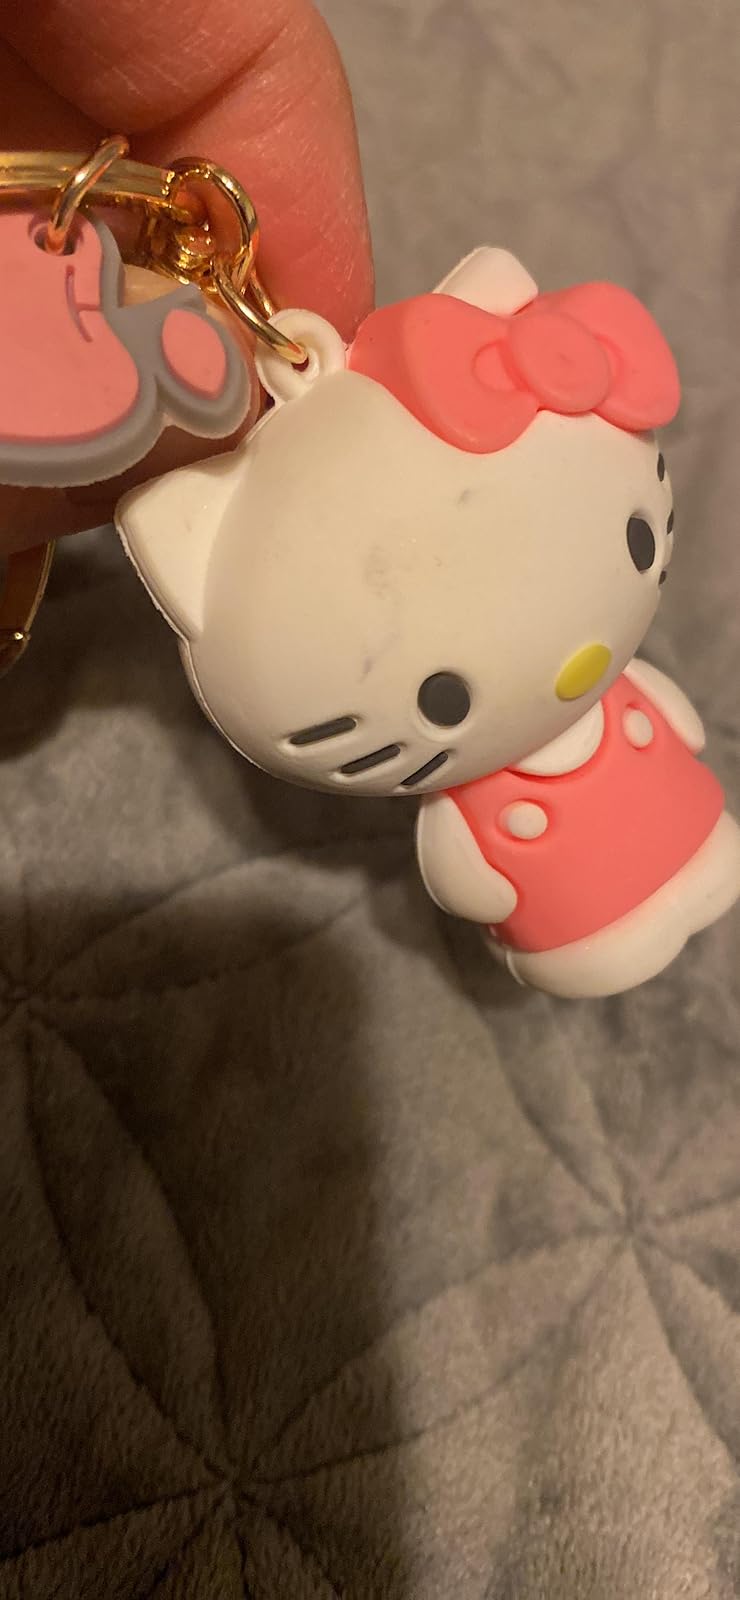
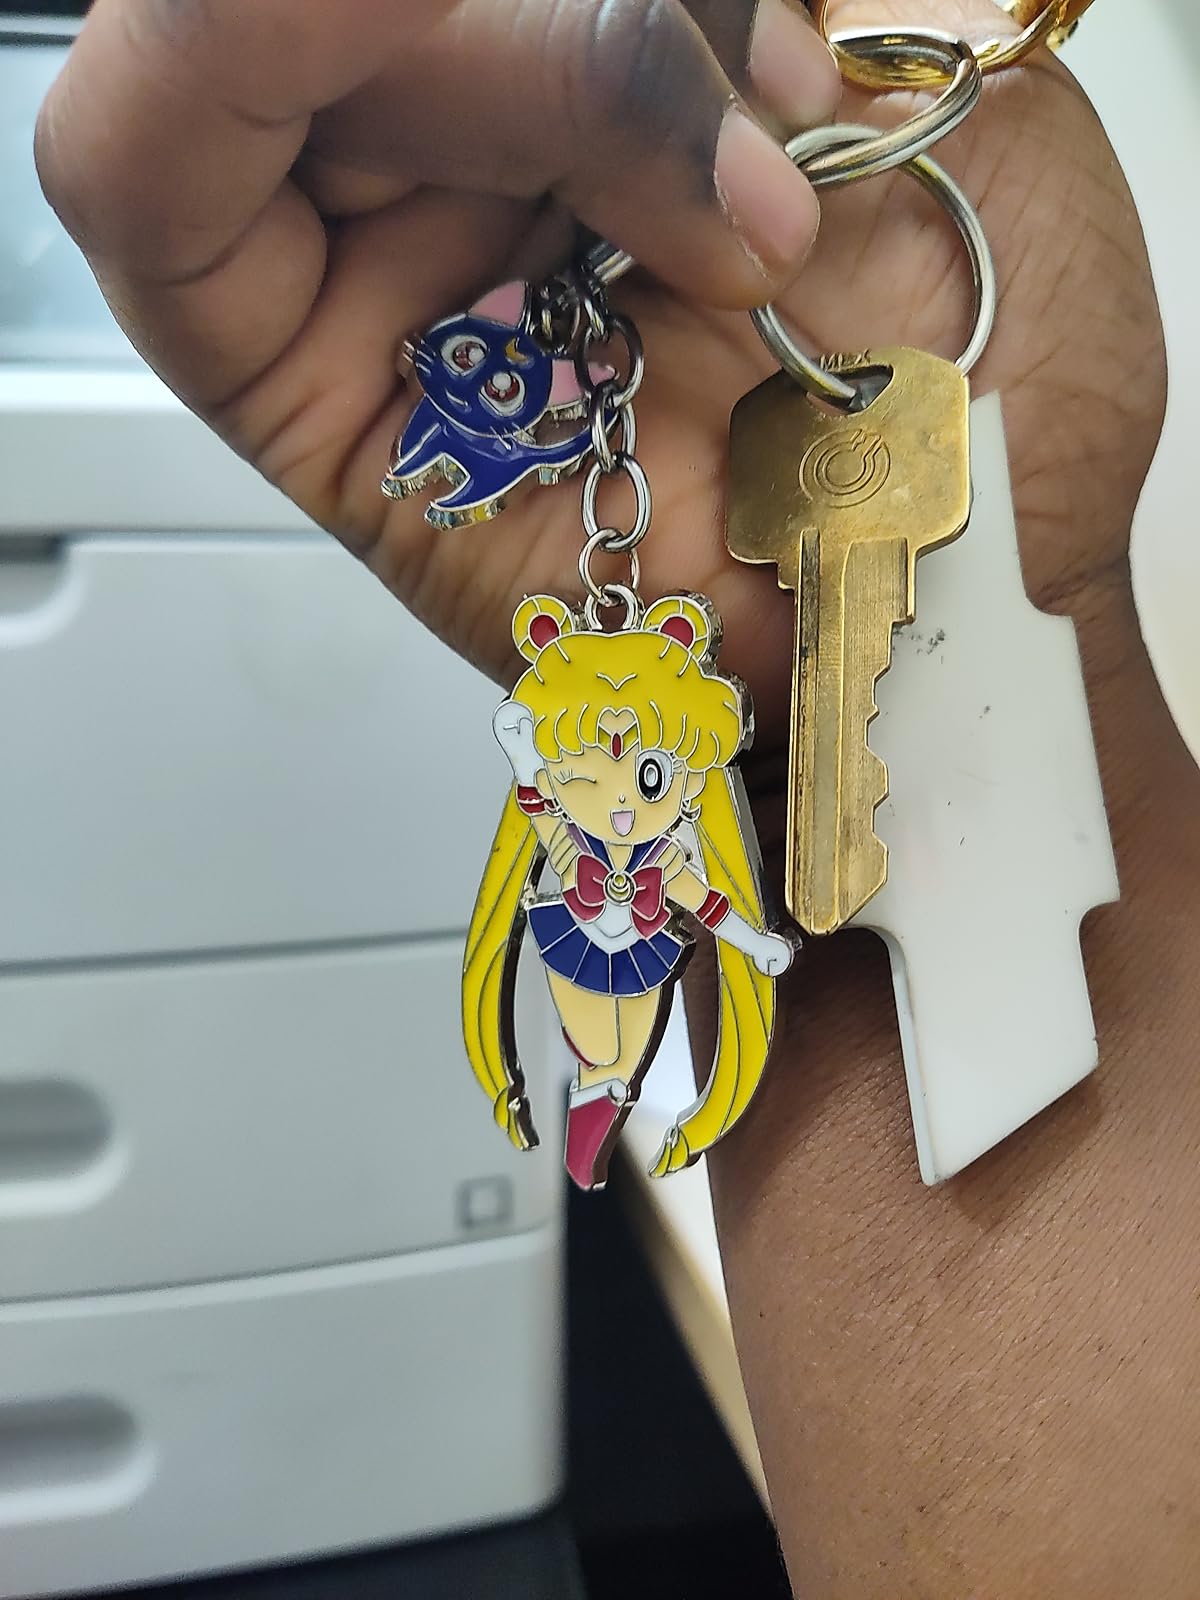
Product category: accessories_keychain
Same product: no